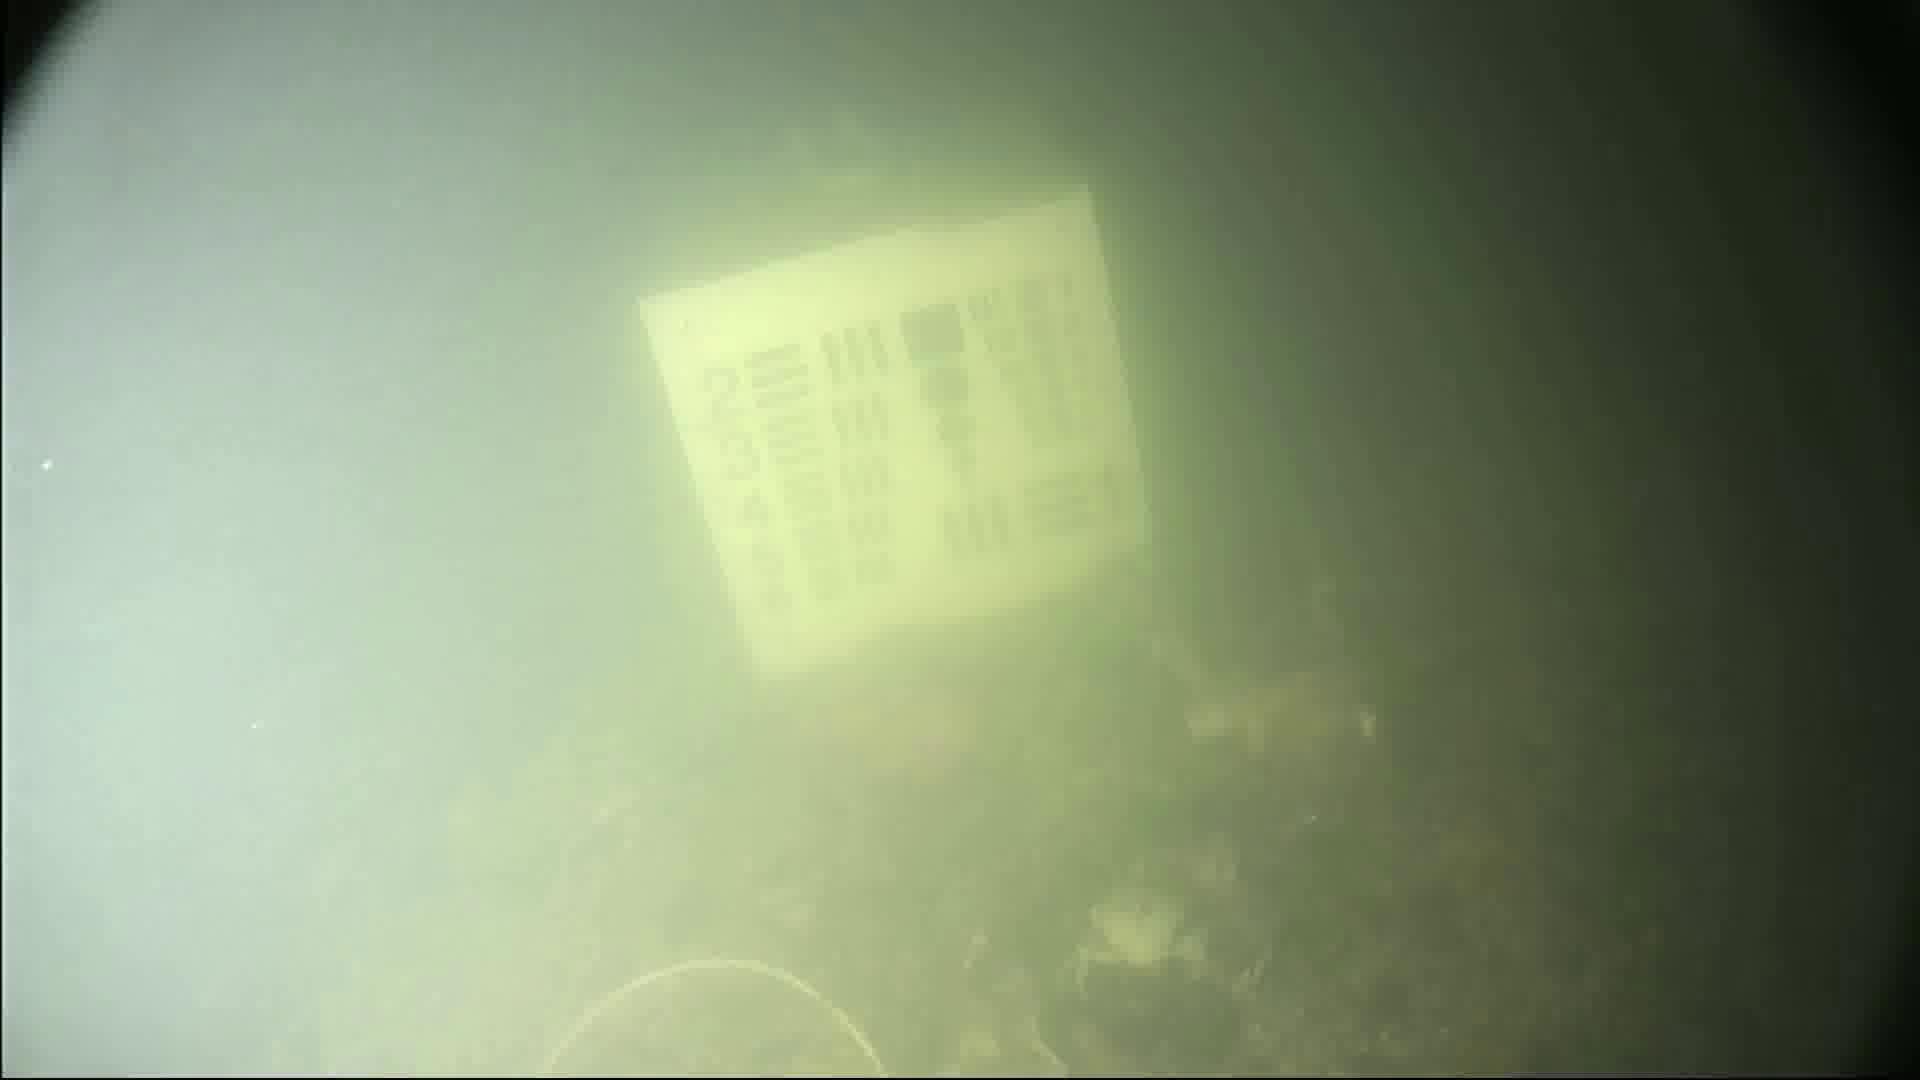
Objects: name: crab